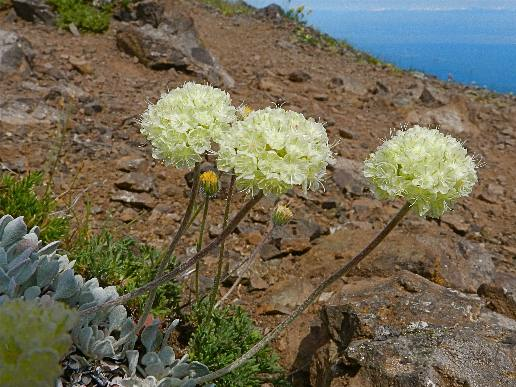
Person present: No